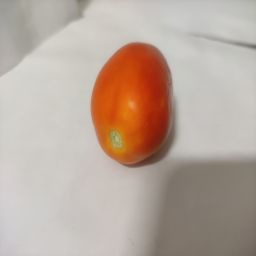
Crop: Tomato
Quality: Ripe